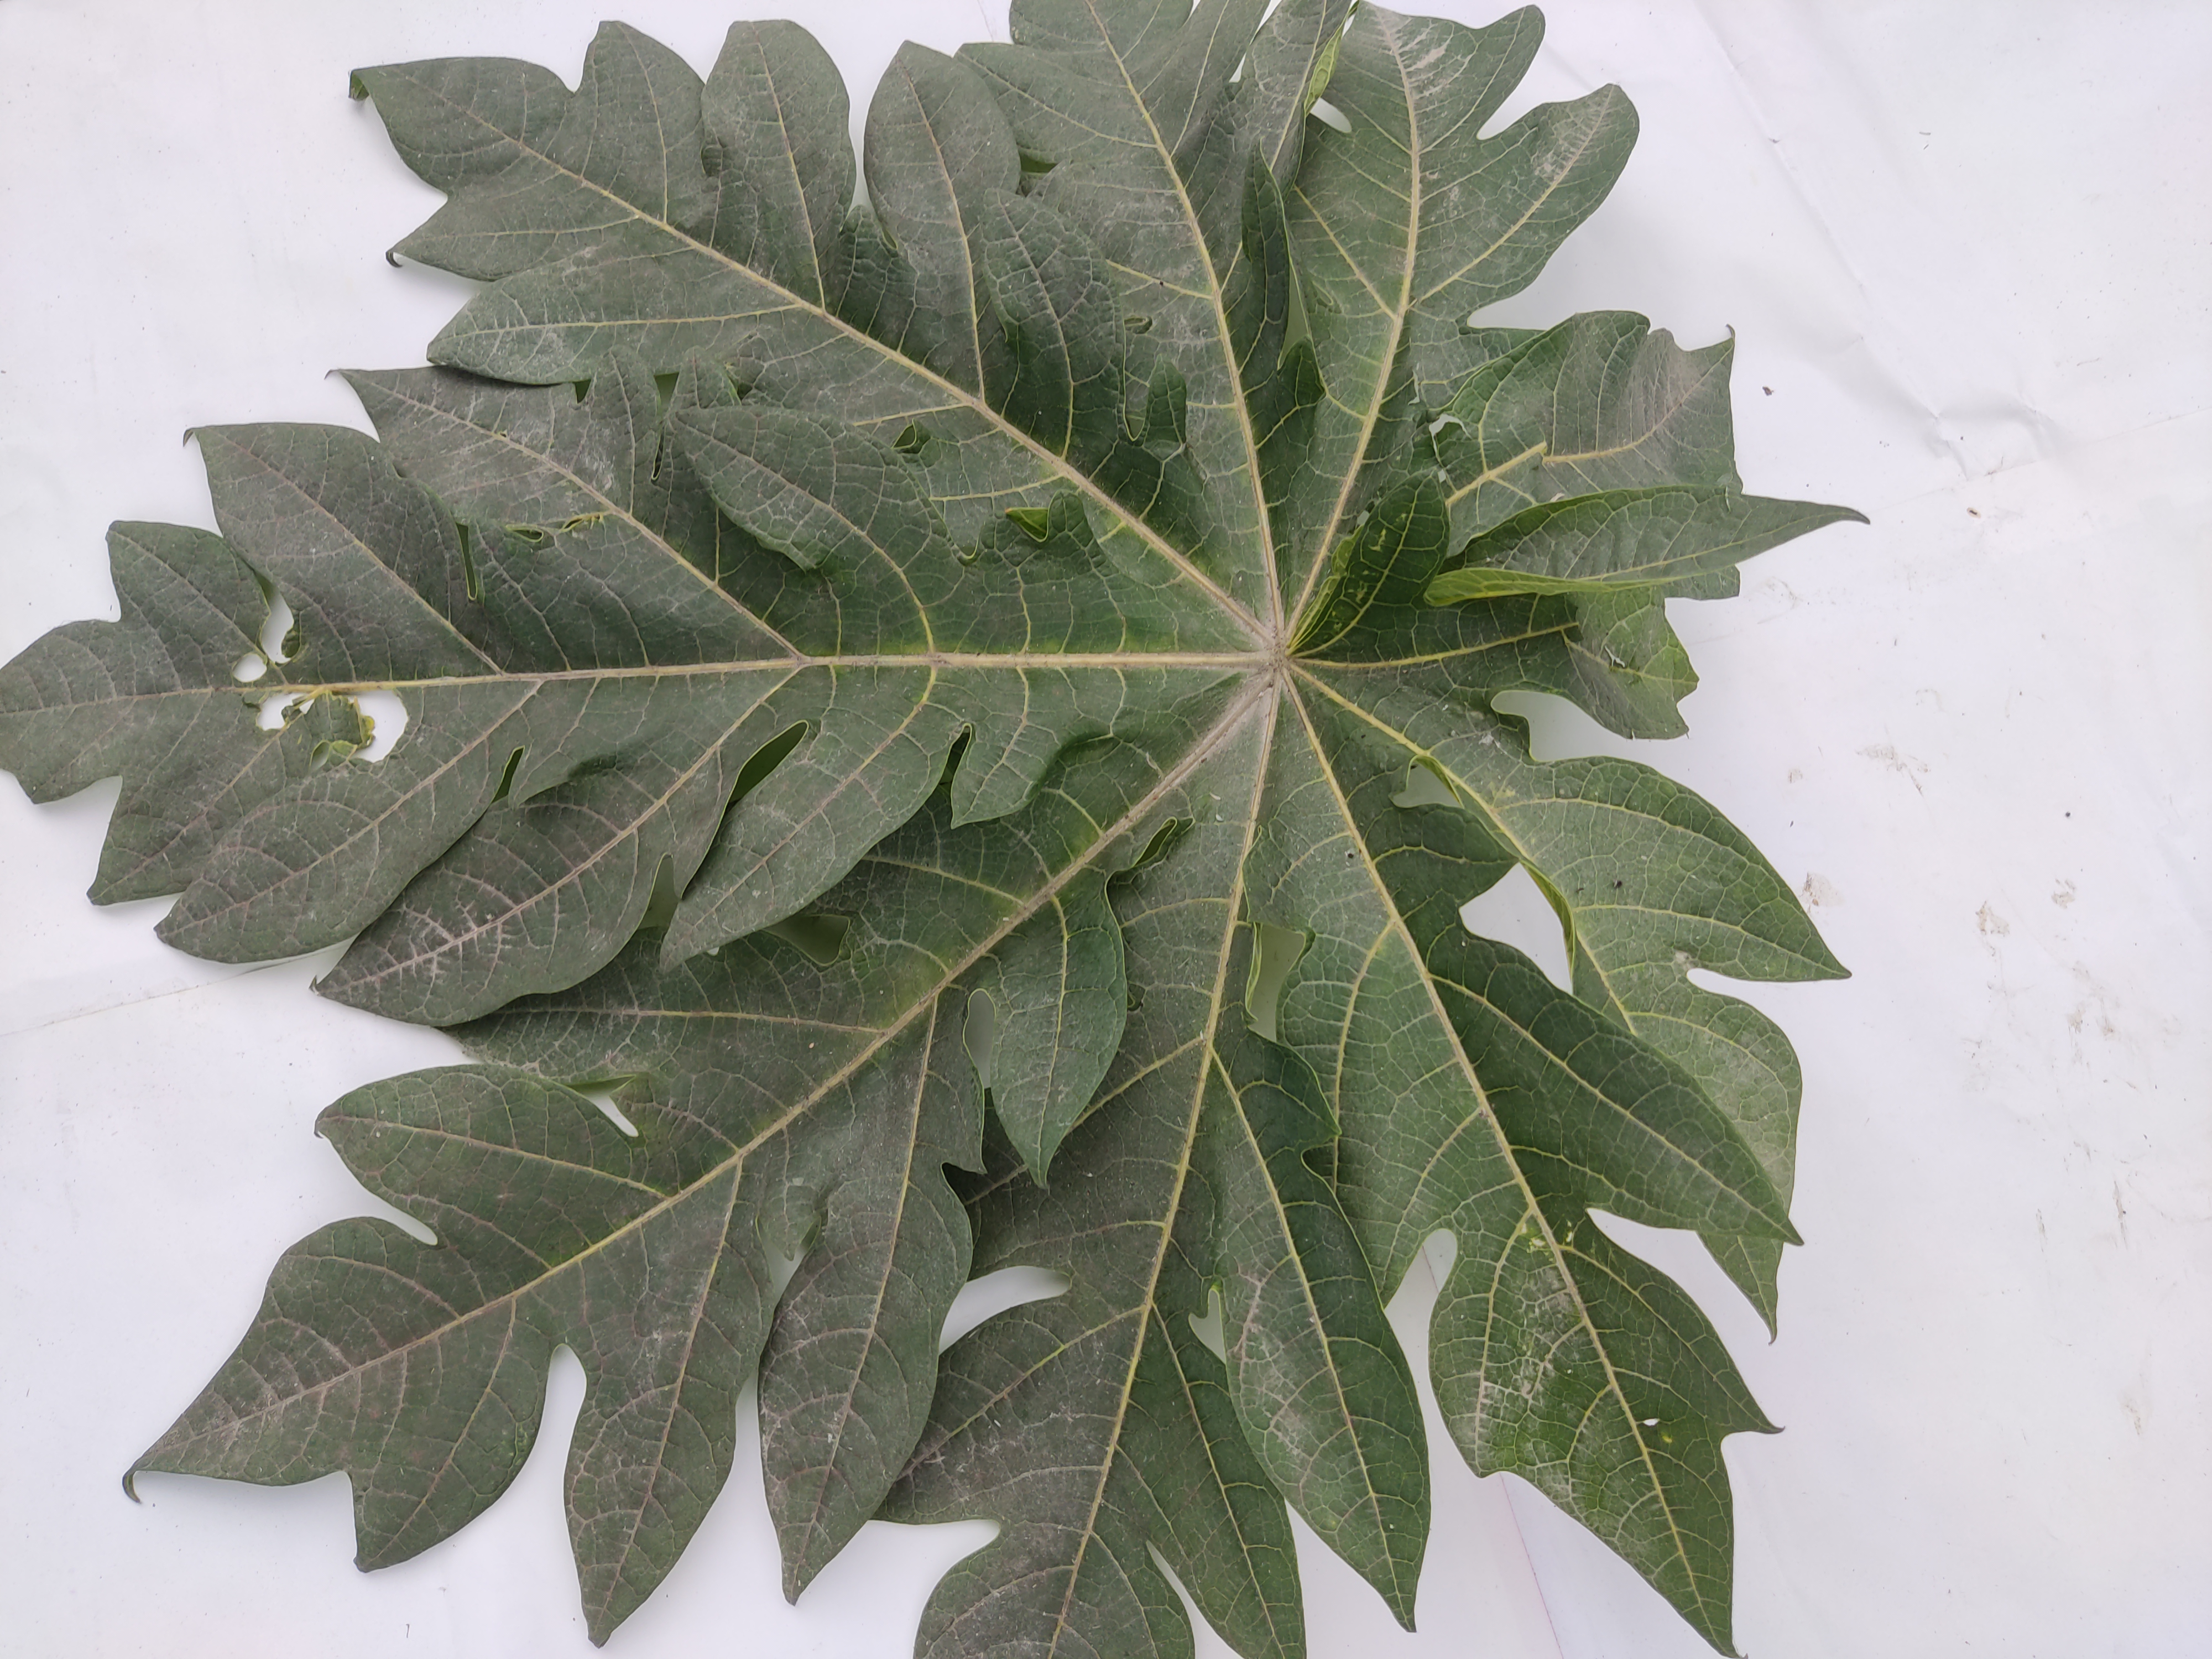
Label: Healthy Leaf